Jane Barnell

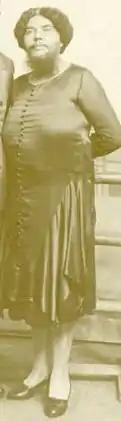
Jane Barnell as Lady Olga, c. 1915

Jane Barnell (January 3, 1879 – July 21, 1945) was an American bearded lady who worked in circus sideshows, dime museums and carnivals, who used various stage names including Princess Olga, Madame Olga and Lady Olga. In her only film role in Tod Browning's cult classic "Freaks", using the sideshow stage name Olga Roderick, she was billed as the "Bearded Lady".